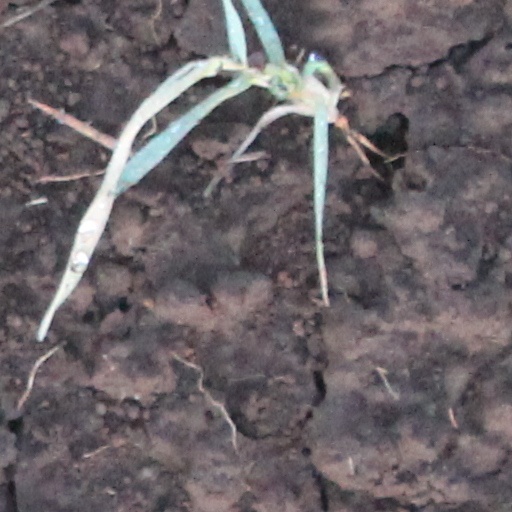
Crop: wheat